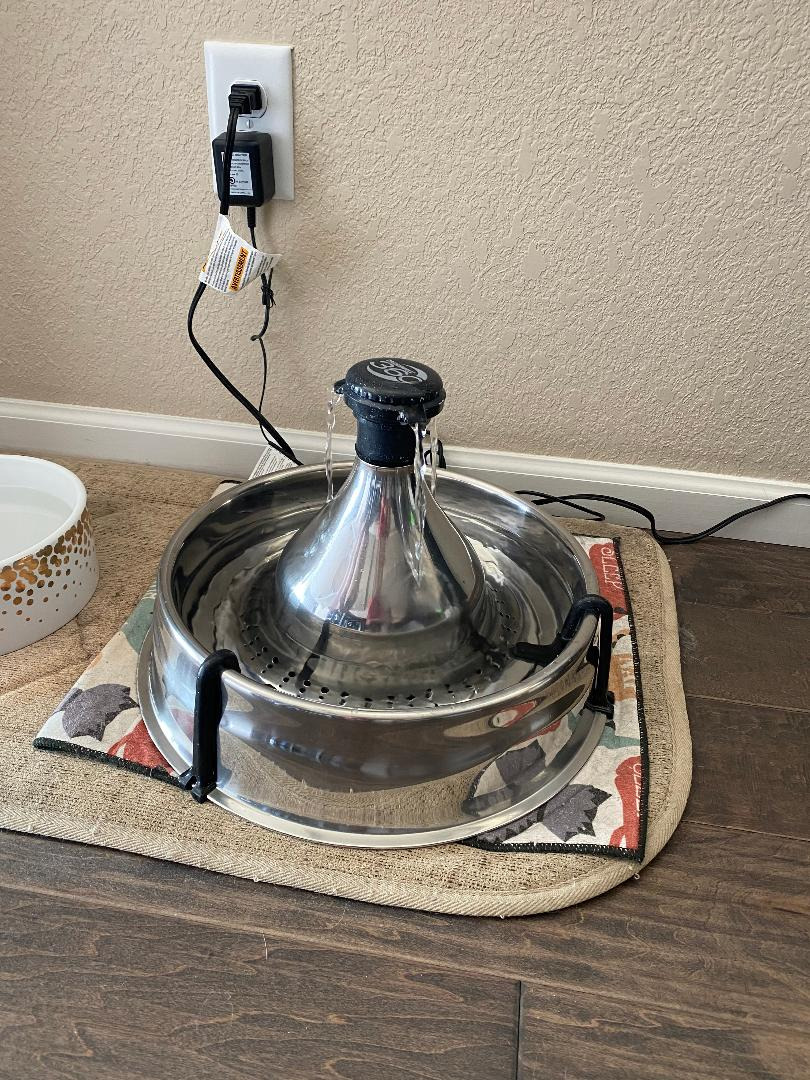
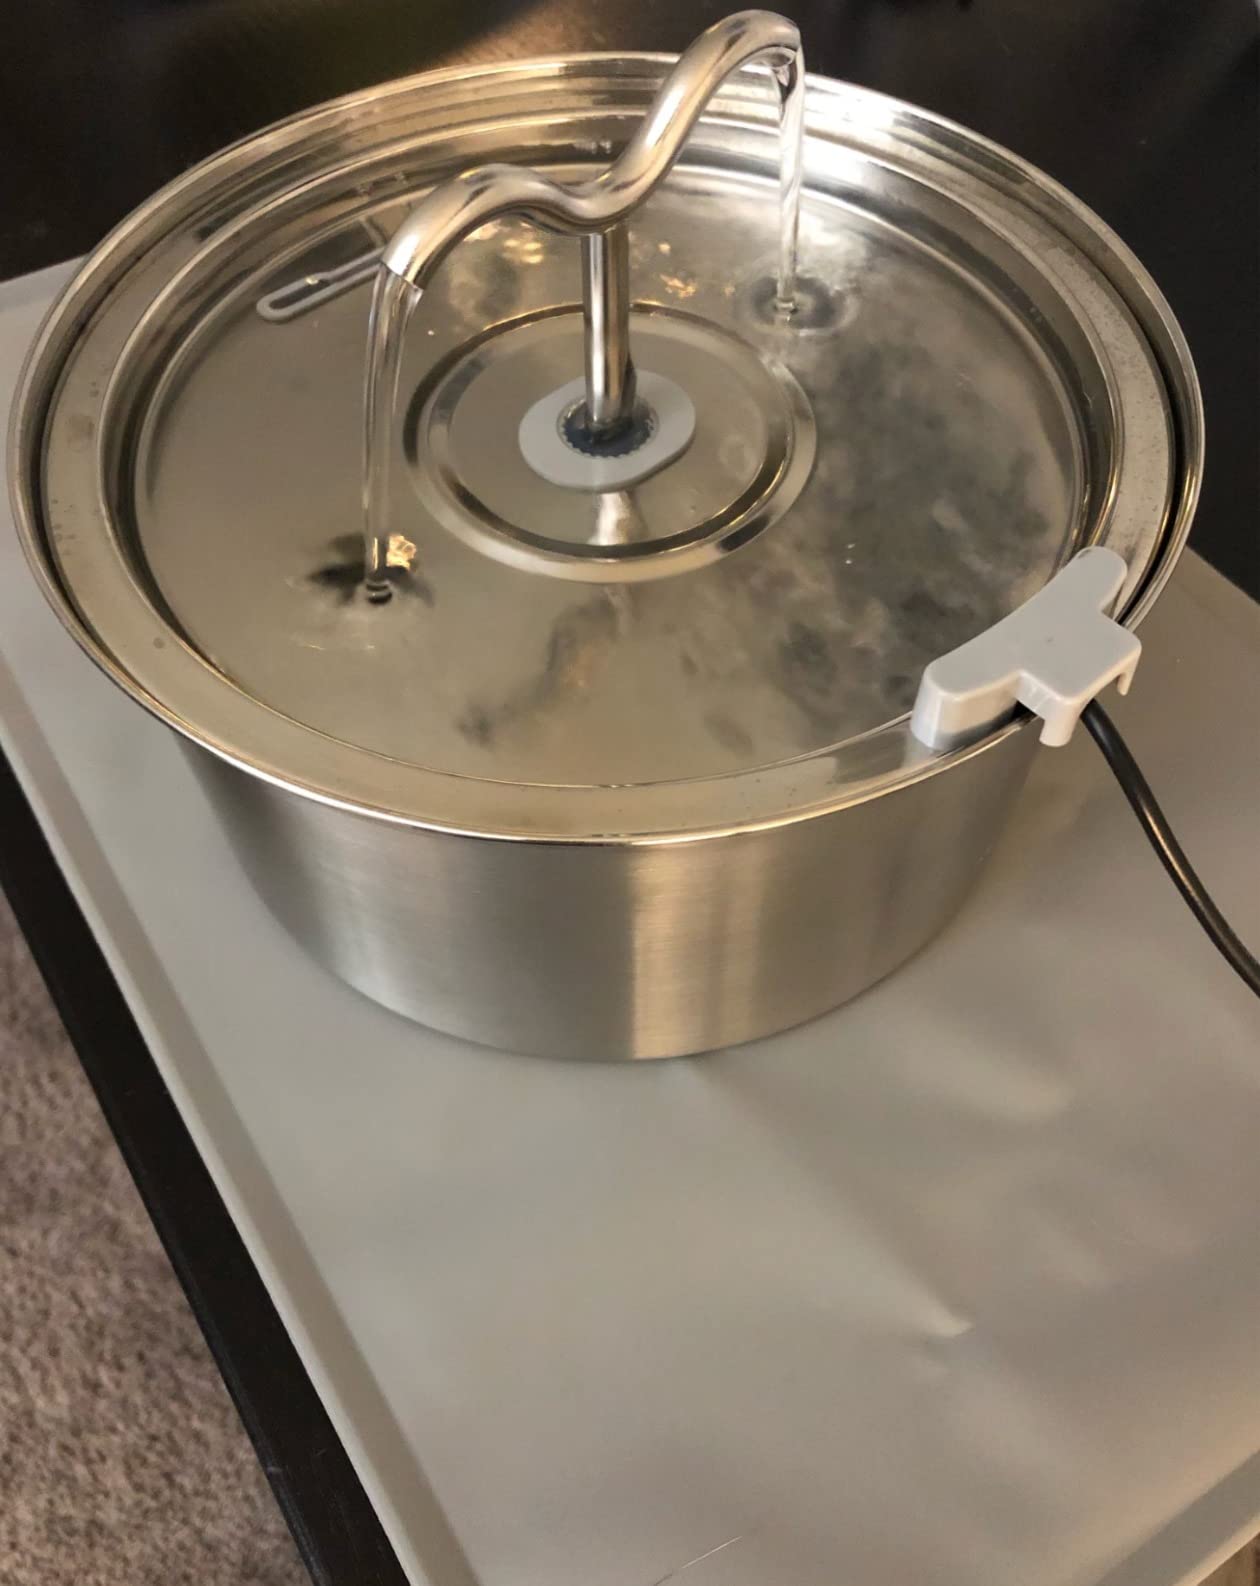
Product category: items_bowl
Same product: no